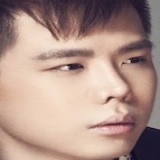
ca sĩ Trịnh Thăng Bình